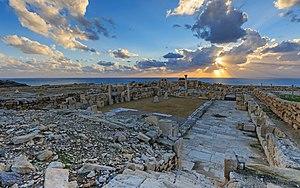
L’histoire de Chypre est celle d'une île méditerranéenne située au carrefour de l'Europe, du Levant et de l'Afrique.
Kourion, également connu sous le nom de Curias ou Latin: Curium, est une cité antique de Chypre, peuplée depuis l'Antiquité jusqu'au début du Moyen Âge. Kourion est situé sur la côte sud de l'île à l'ouest de la rivière Lycus, à 16 M. P. d'Amathonte, et a été répertoriée par de nombreux auteurs antiques dont Ptolémée, Étienne de Byzance, Hiéroclès, et Pline l'Ancien. De nos jours, le site se trouve dans la zone de souveraineté d'Akrotiri, qui fait partie du Territoire britannique d'outre-mer d'Akrotiri et Dhekelia.